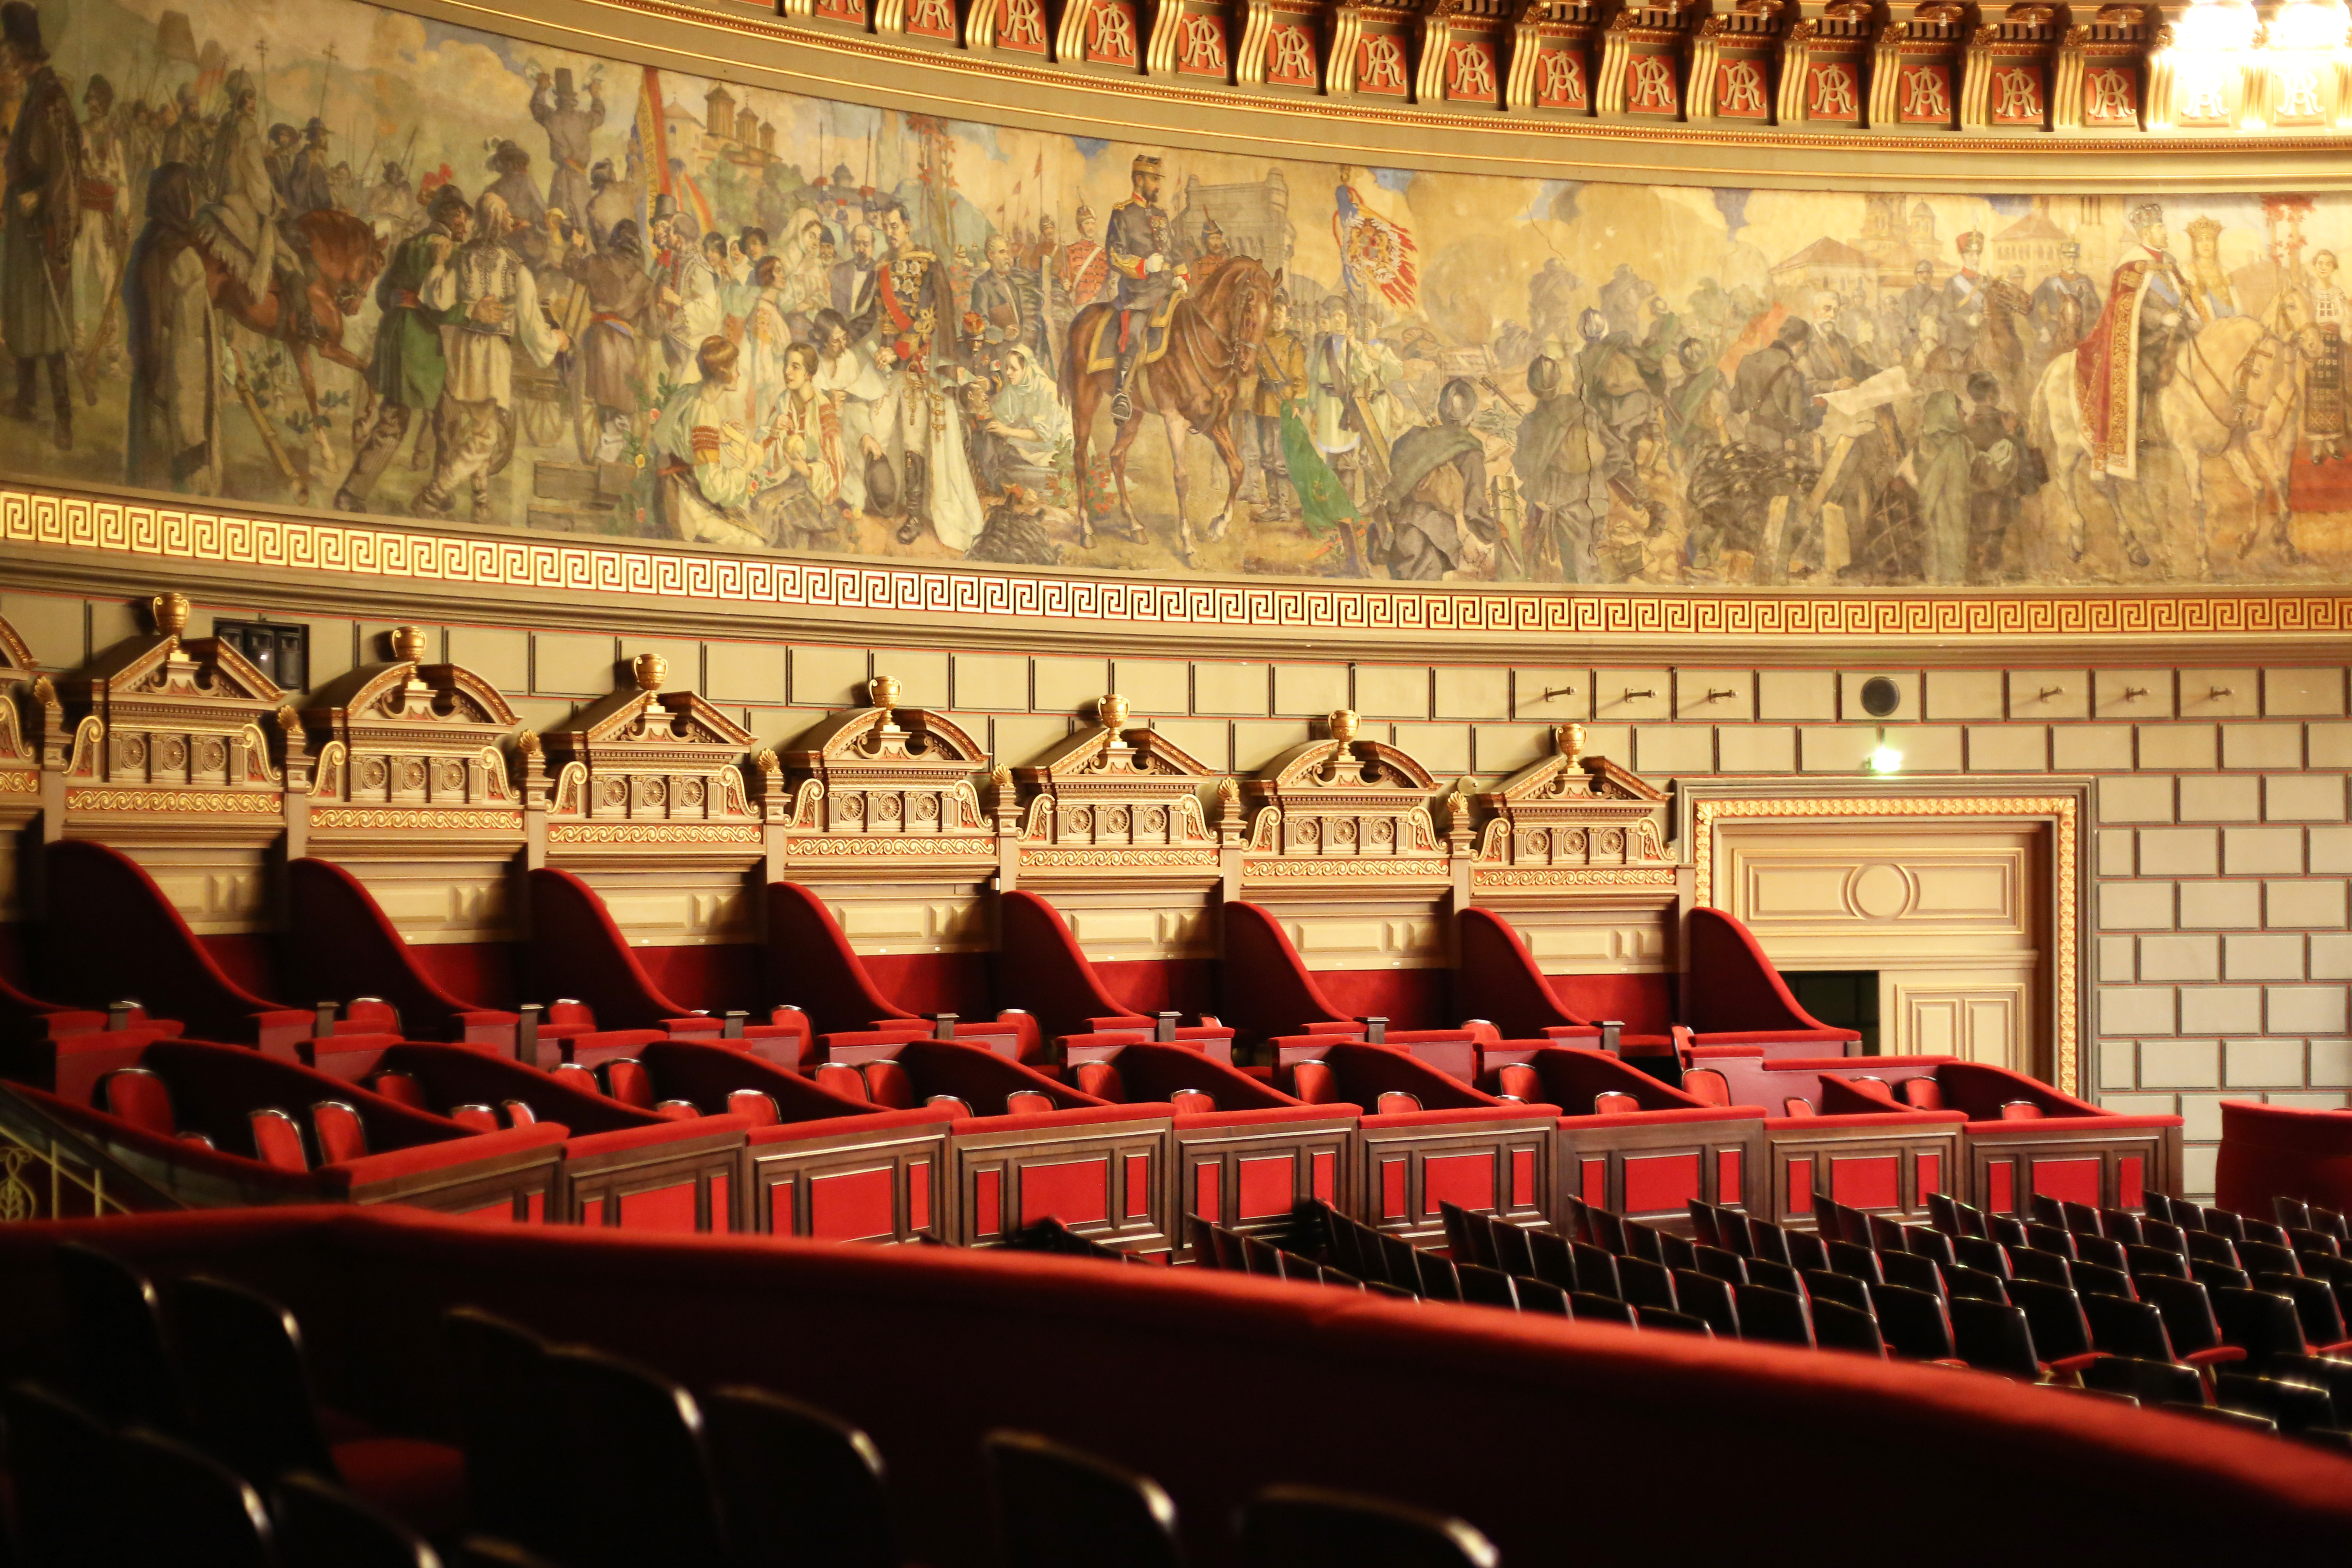
romania, romanian, atheneum, building, mural, wall, seats, music, place, historic, history, timeline, entrance, public, auditorium, theatre, opera house, musical instrument accessory, concert hall, audience, performing arts center, orchestra pit, stage, movie palace, movie theater, parliament